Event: Nepal Earthquake
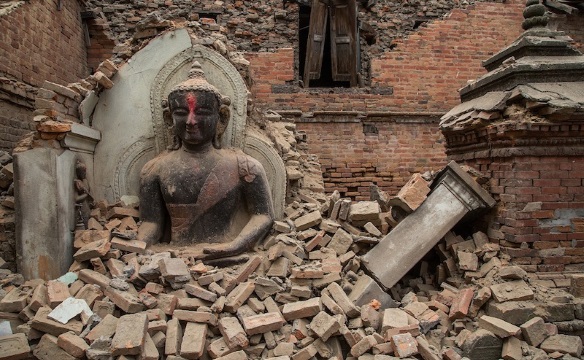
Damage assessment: damage